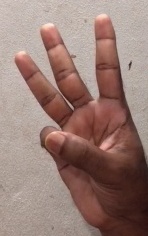
ASL sign: W